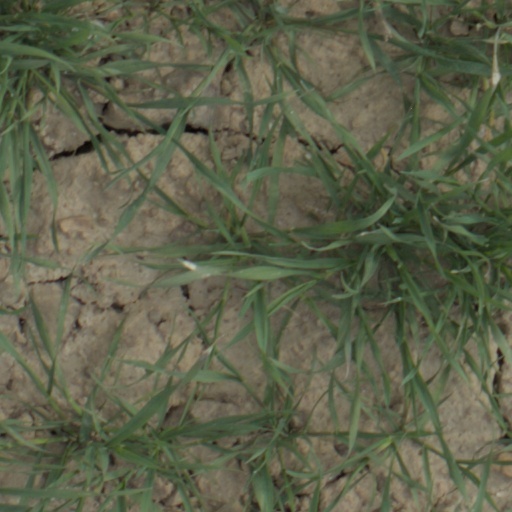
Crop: wheat